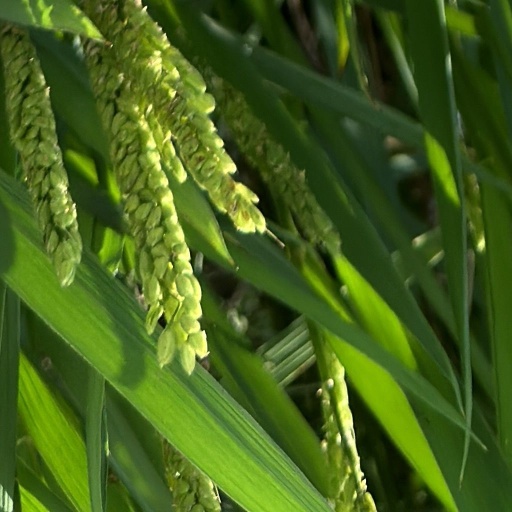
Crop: rice